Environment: lab
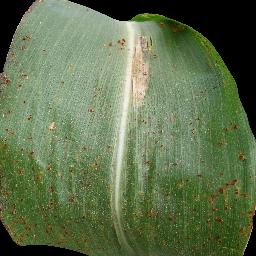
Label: common_rust